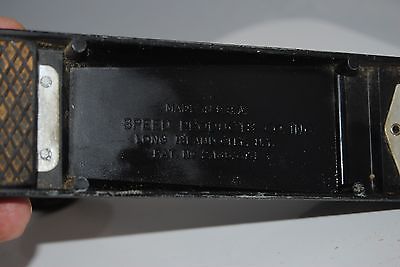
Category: stapler